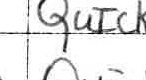
Label: quickly